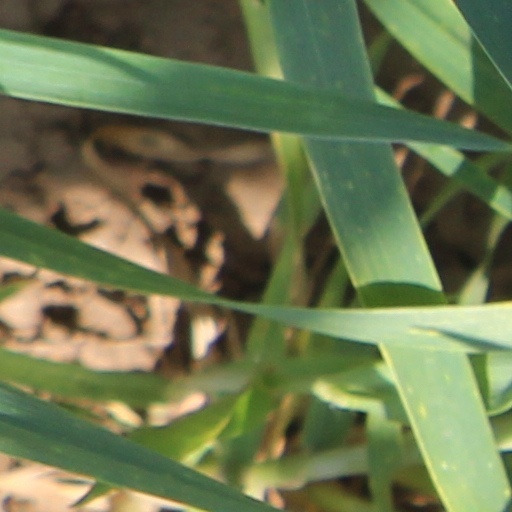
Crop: wheat